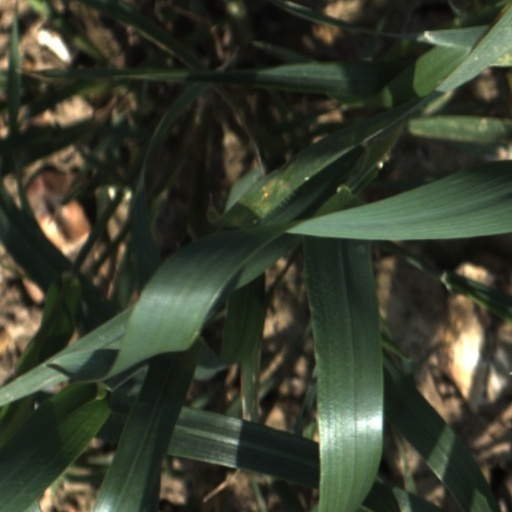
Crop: wheat